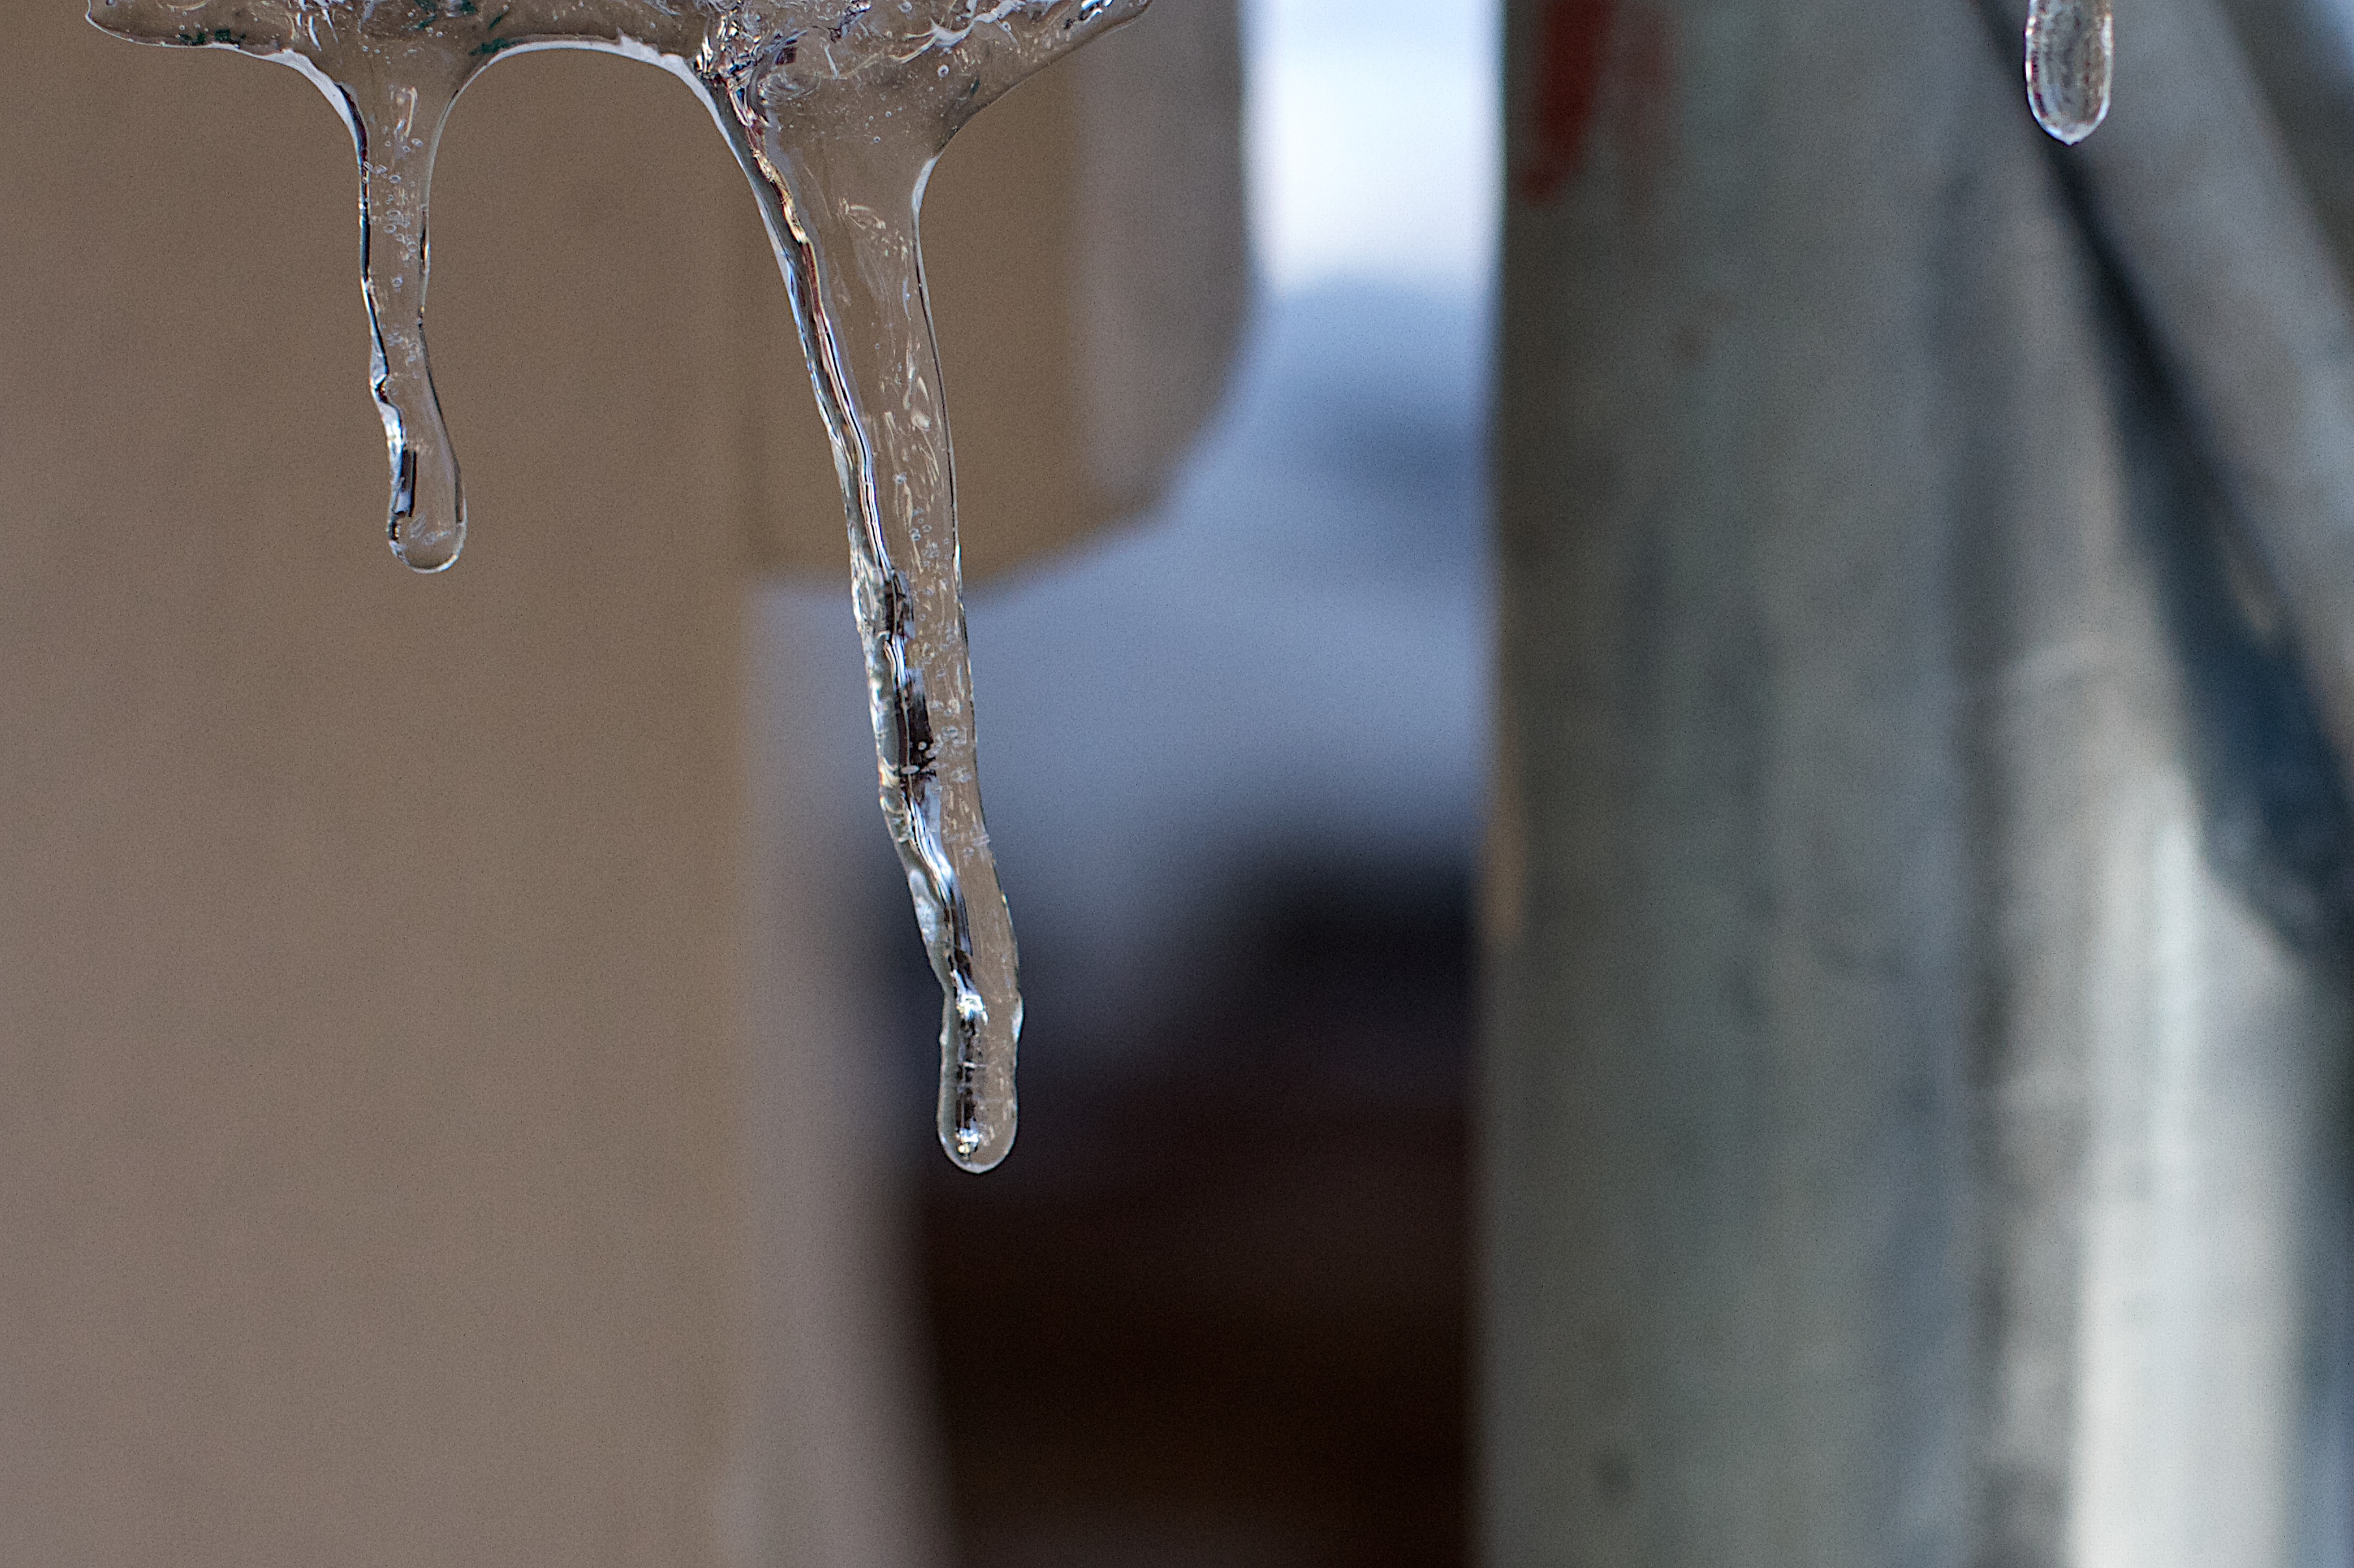
water, branch, glass, ice, lighting, drip, twig, close up, icicle, melt, freezing, macro photography